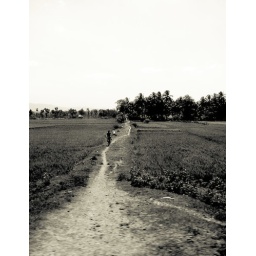
Tiny road in the middle of rice field somewhere between Jogja nd Jakarta